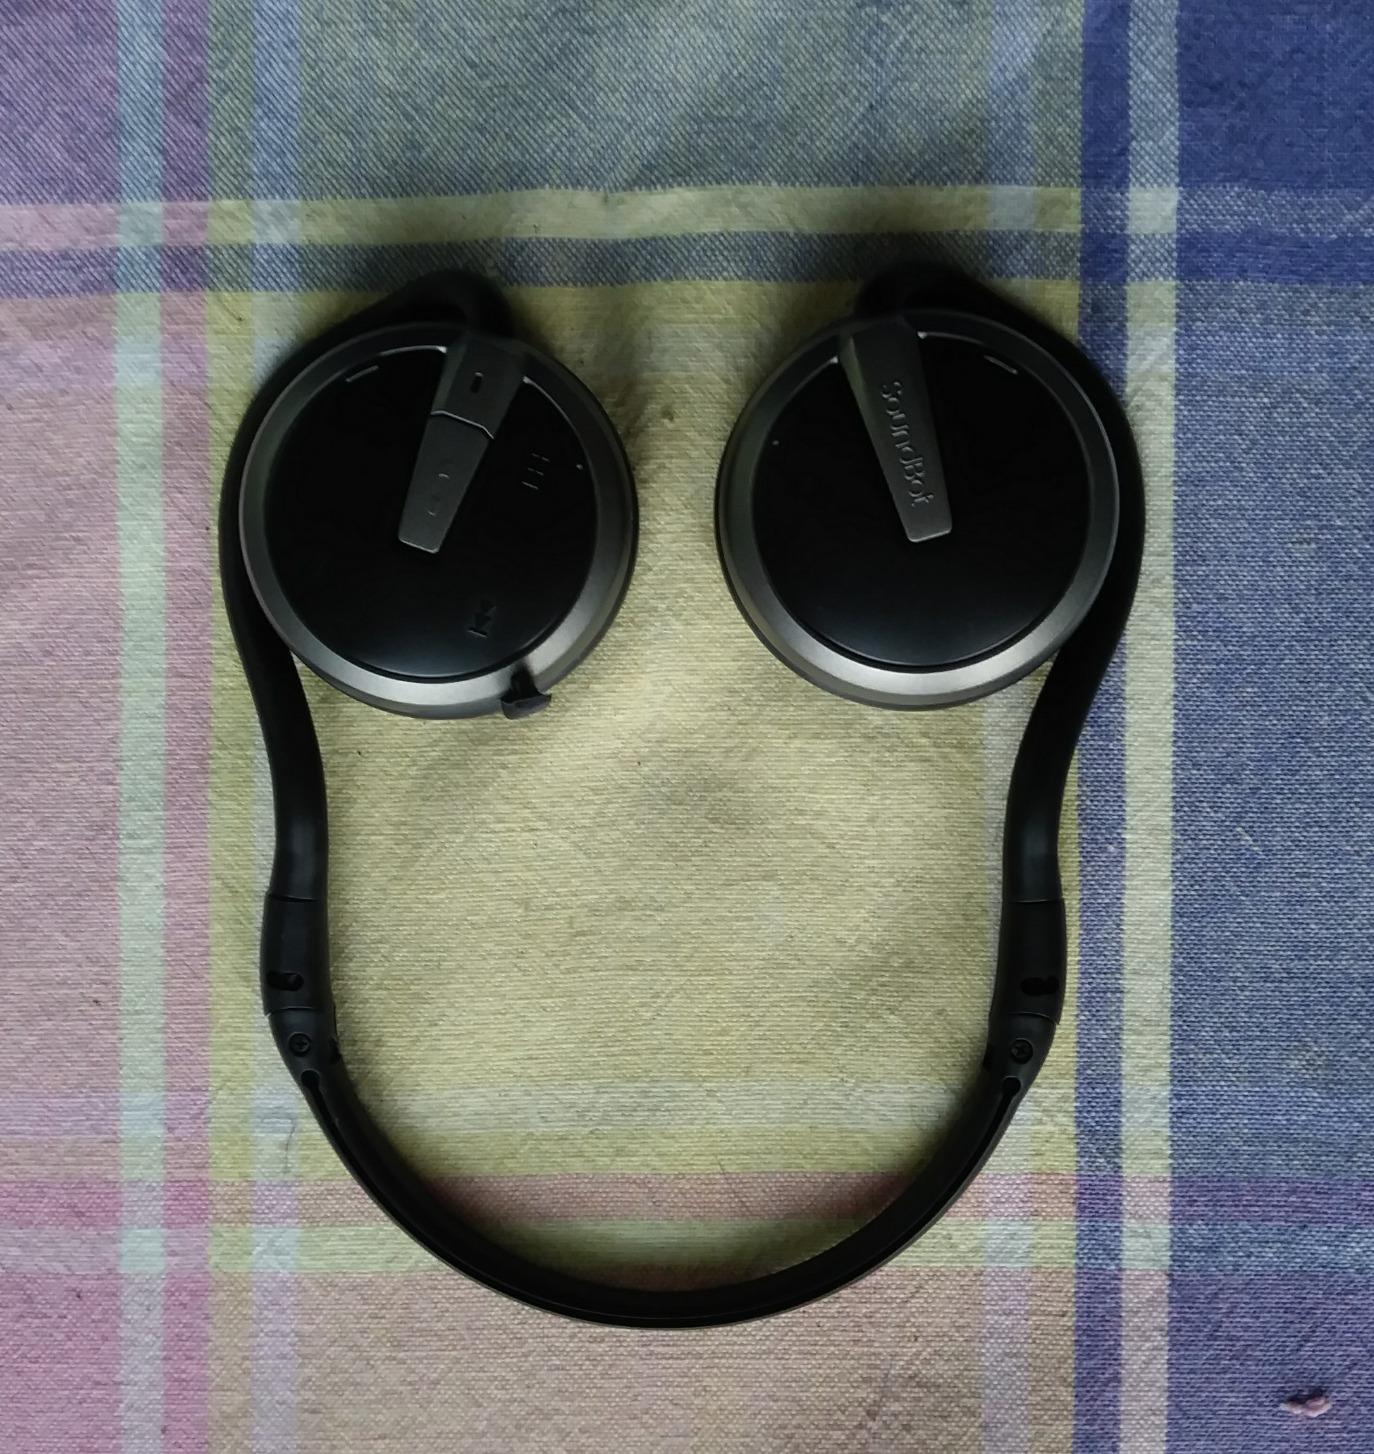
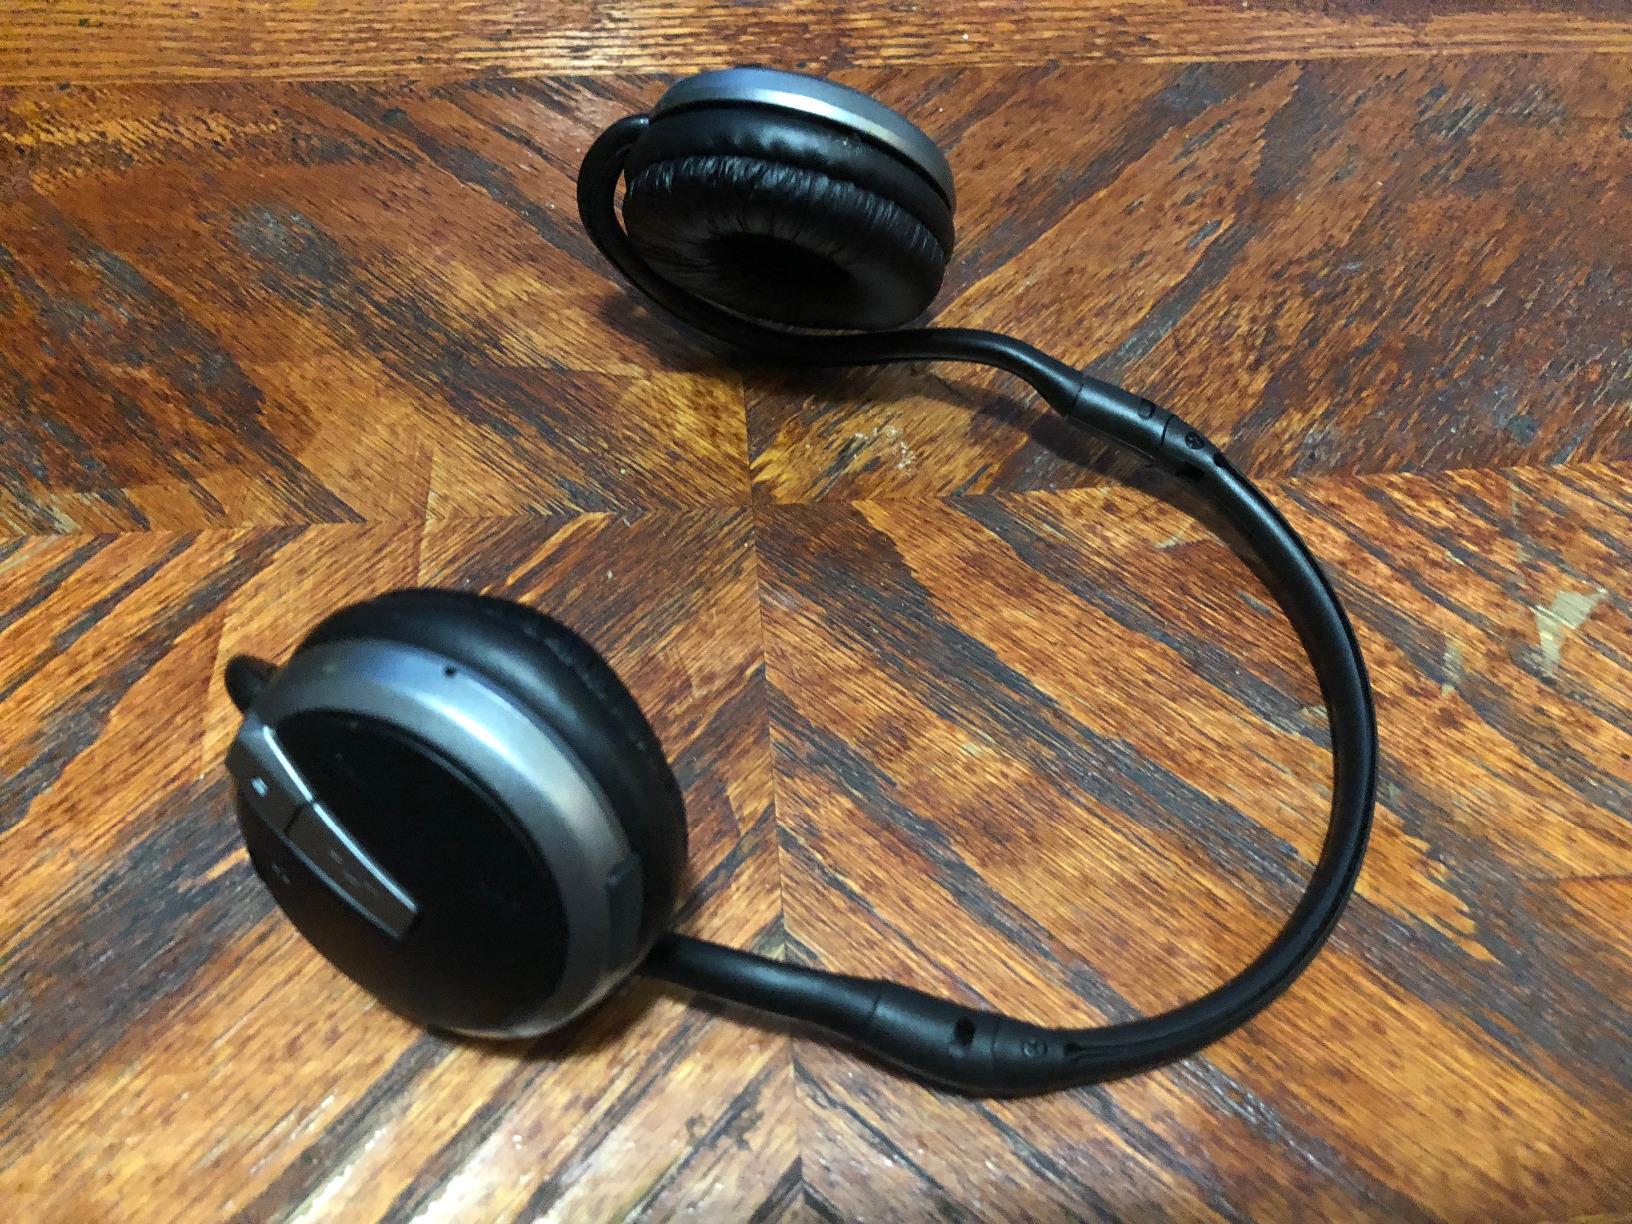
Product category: headphones
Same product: yes